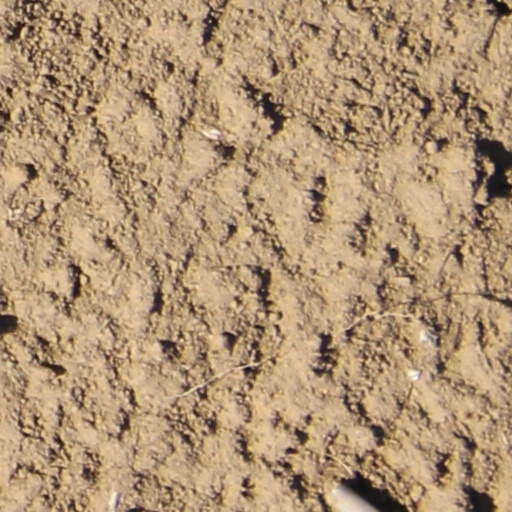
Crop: wheat